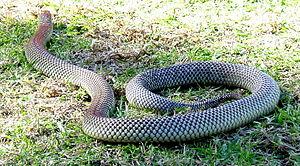
Pseudechis australis, le Serpent de la Mulga, est une espèce de serpents de la famille des Elapidae.